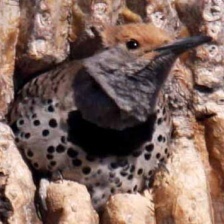
Species: GILDED FLICKER
Scientific name: COLAPTES AURATUS